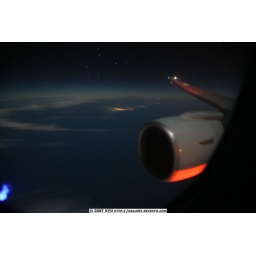
those lights on the ground are manila - in reality it's almost pitch black outside